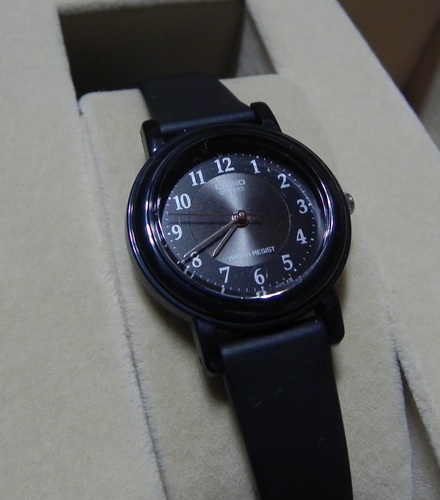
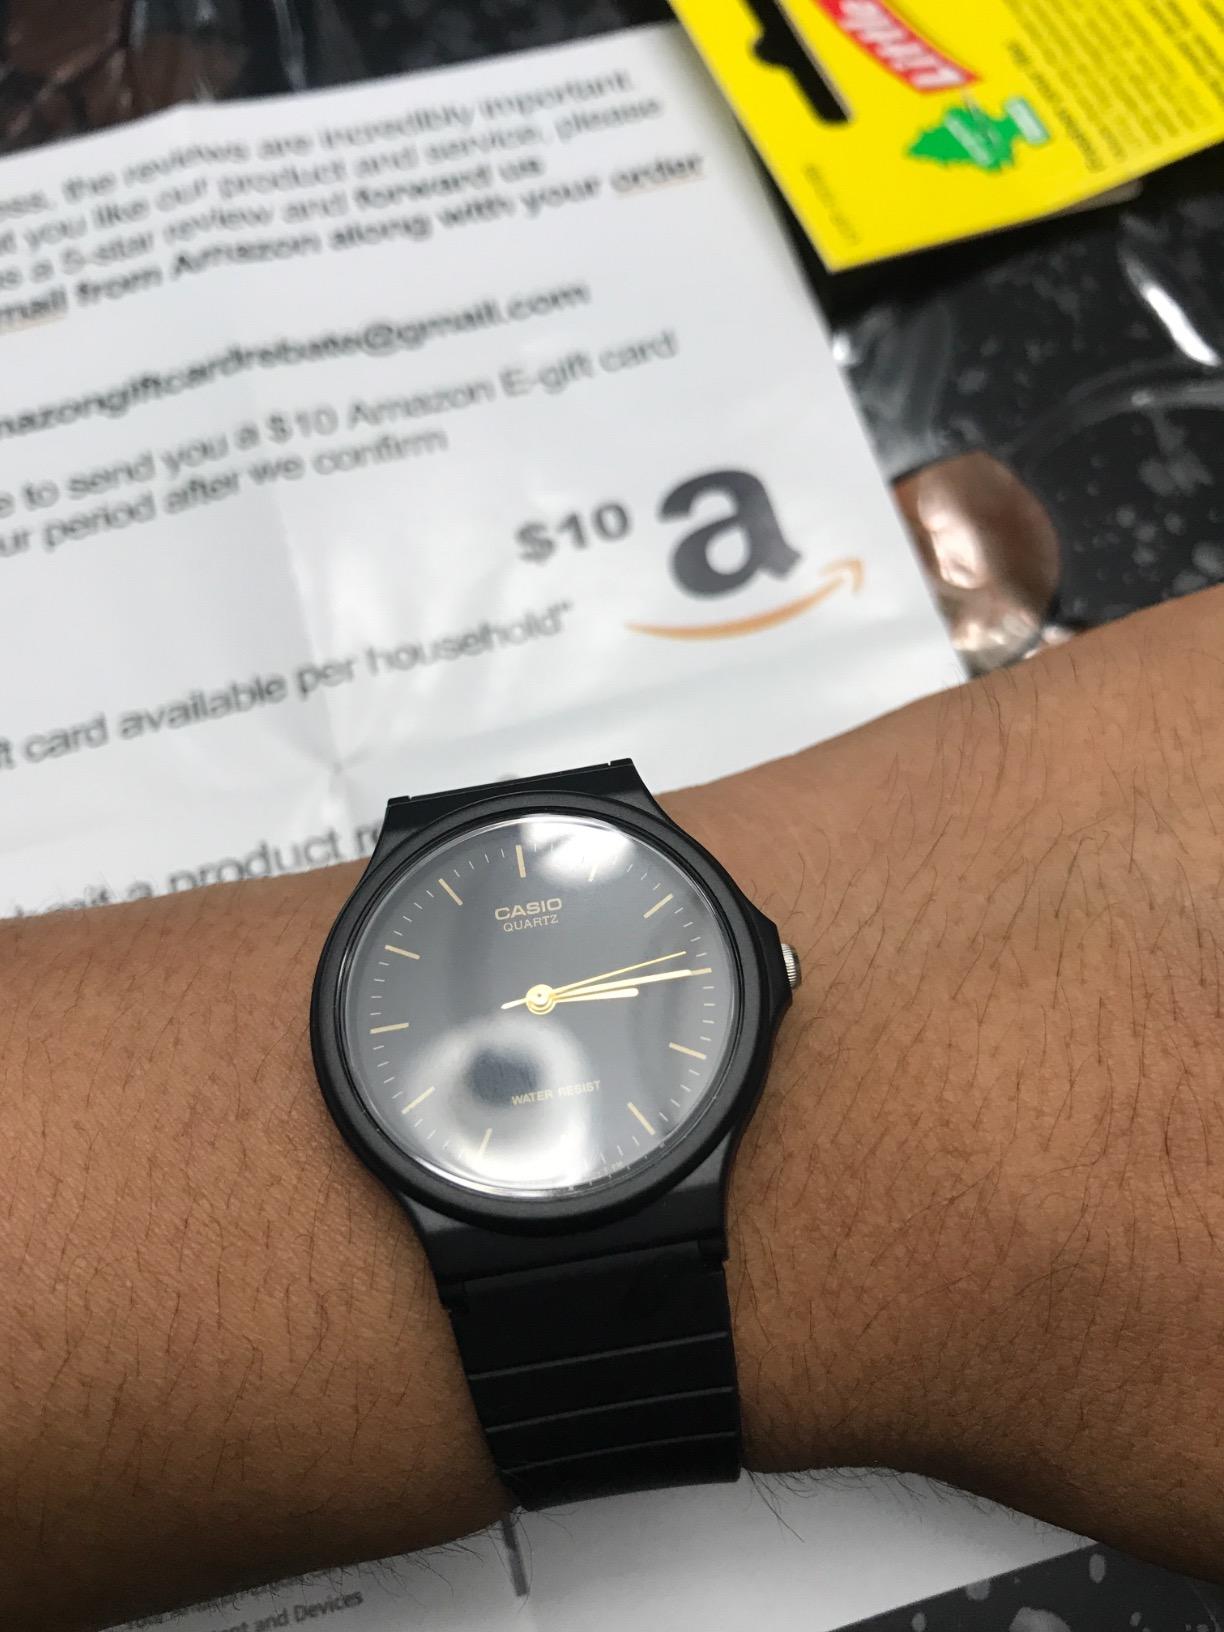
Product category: accessories_watch
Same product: no